Head over Heels (1922 film)

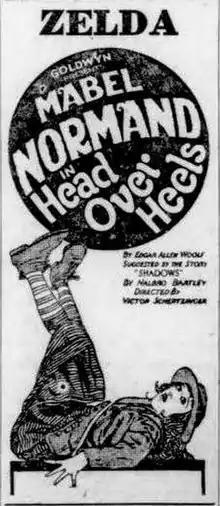
Newspaper ad

Head over Heels is a 1922 American comedy film starring Mabel Normand and directed by Paul Bern and Victor Schertzinger. This is a surviving comedy film at the Library of Congress. The supporting cast includes Raymond Hatton and Adolphe Menjou.